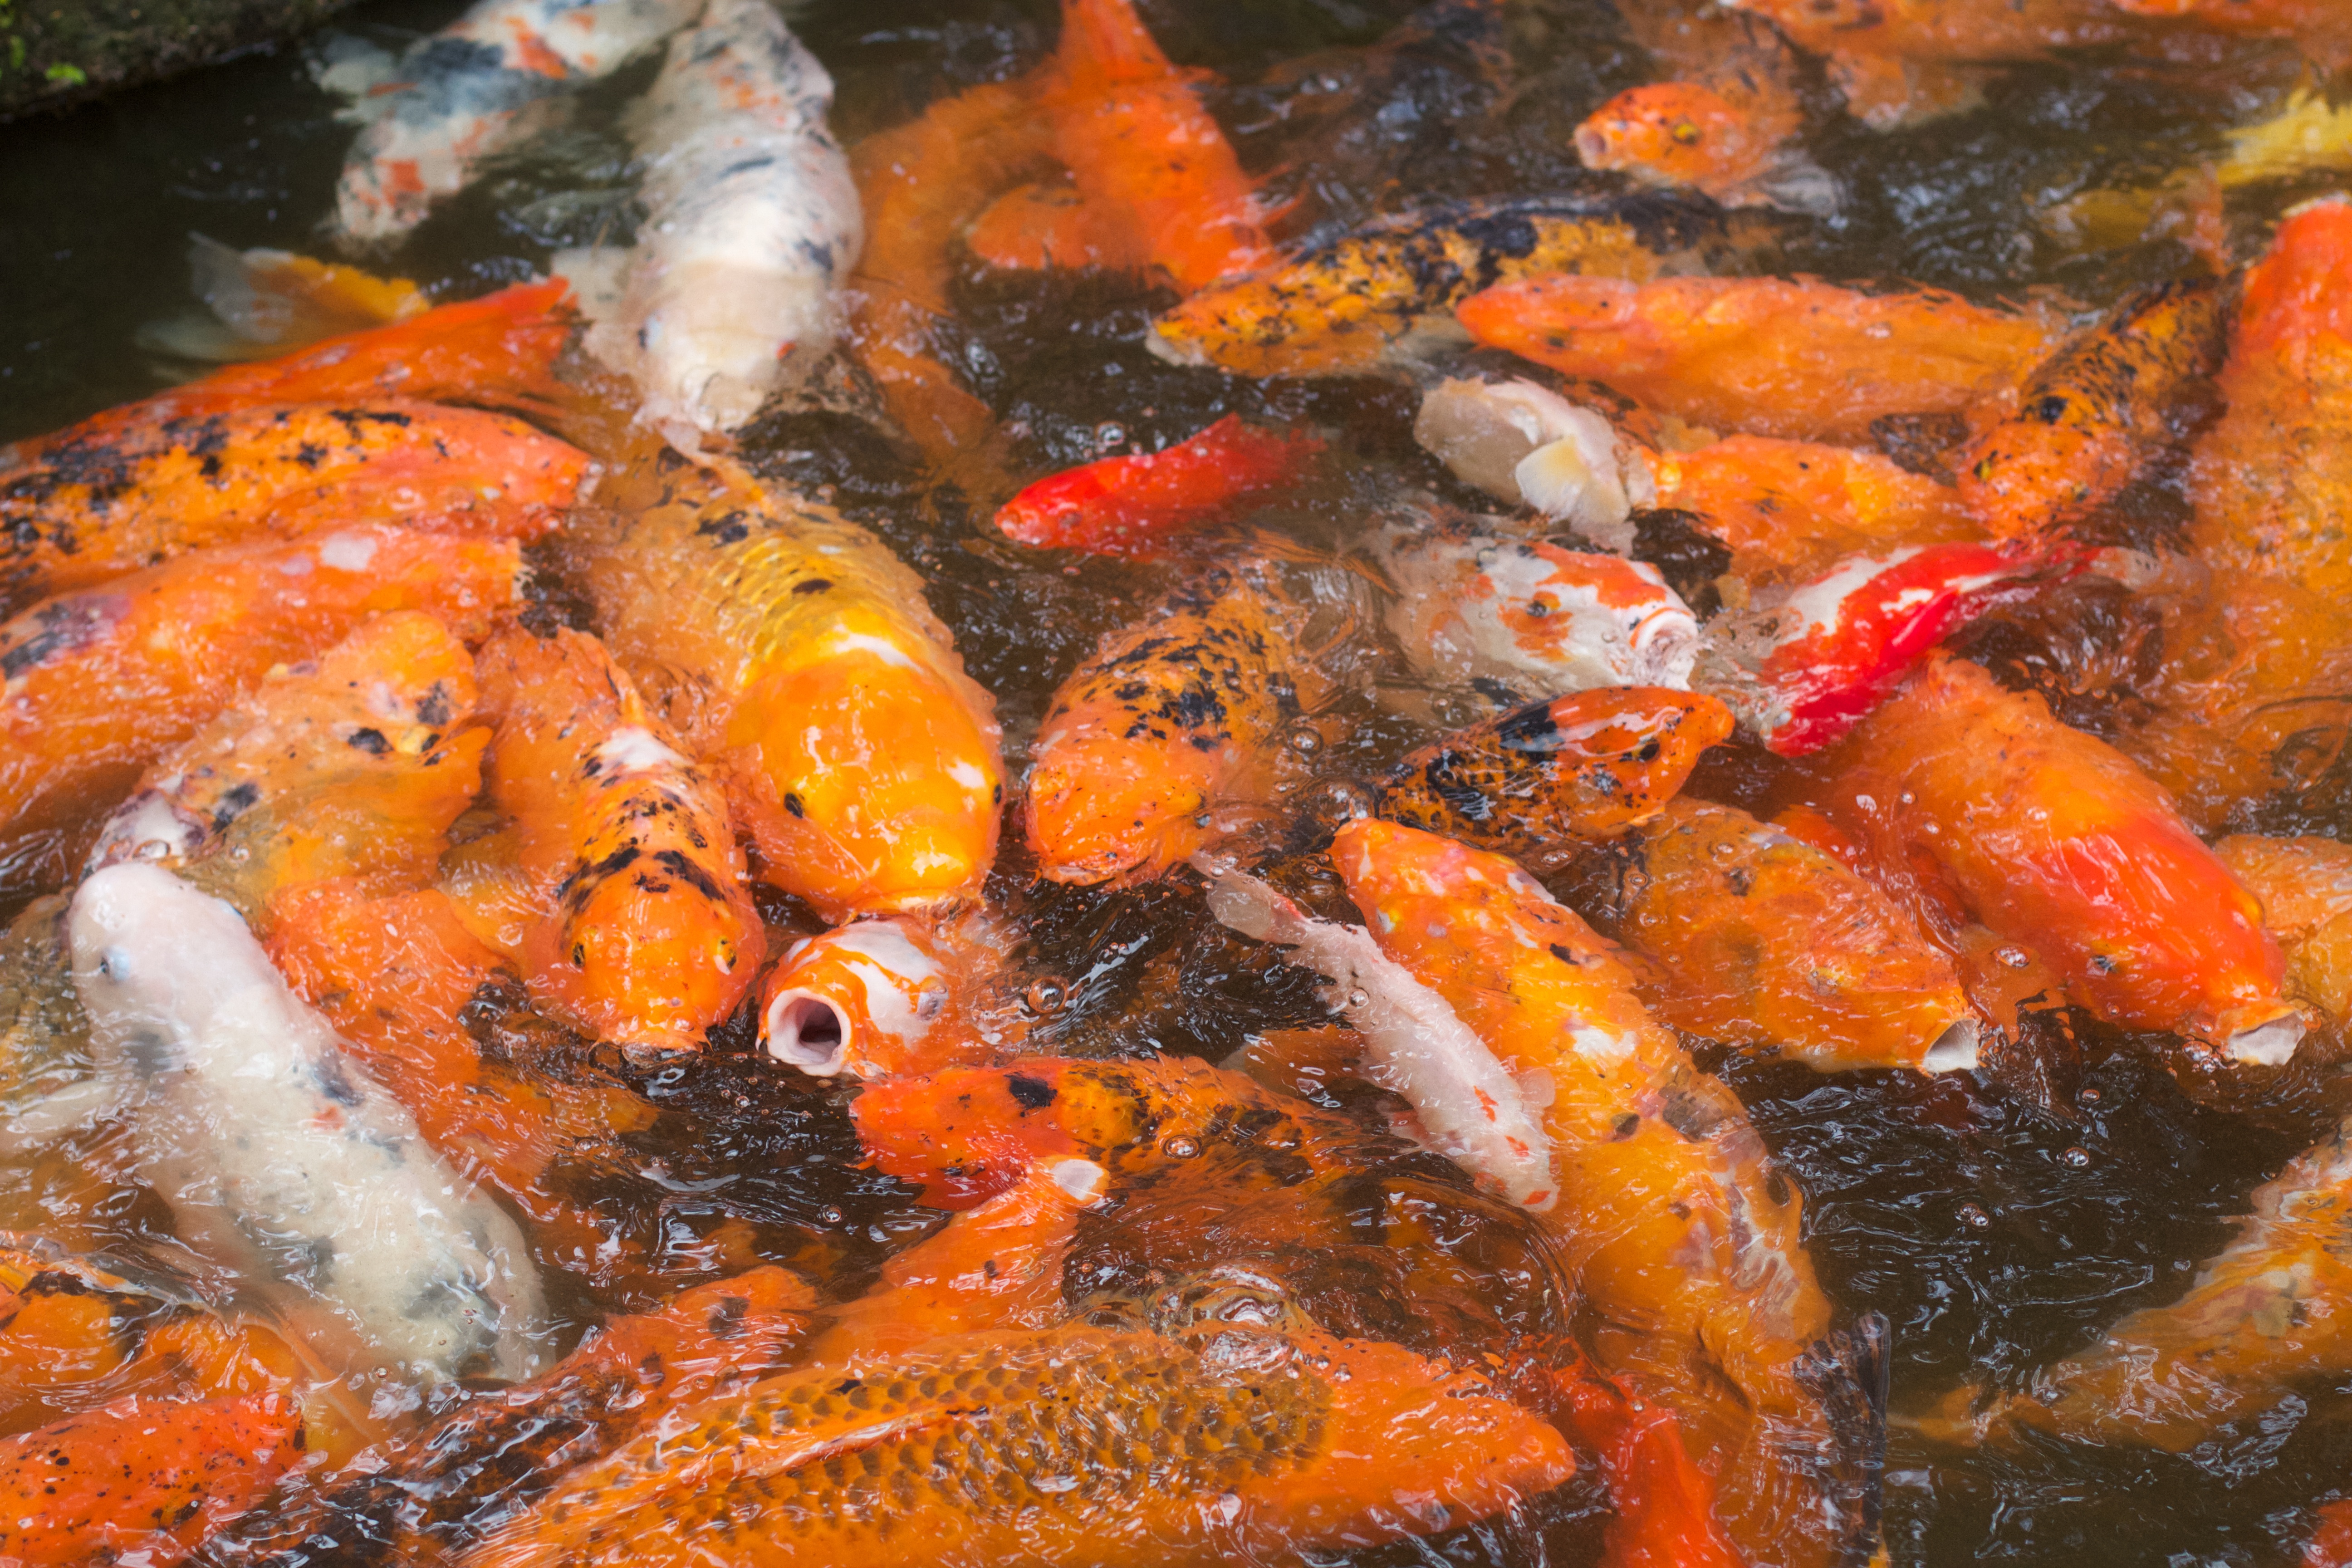
koi, fish, goldfish, dish, food, cuisine